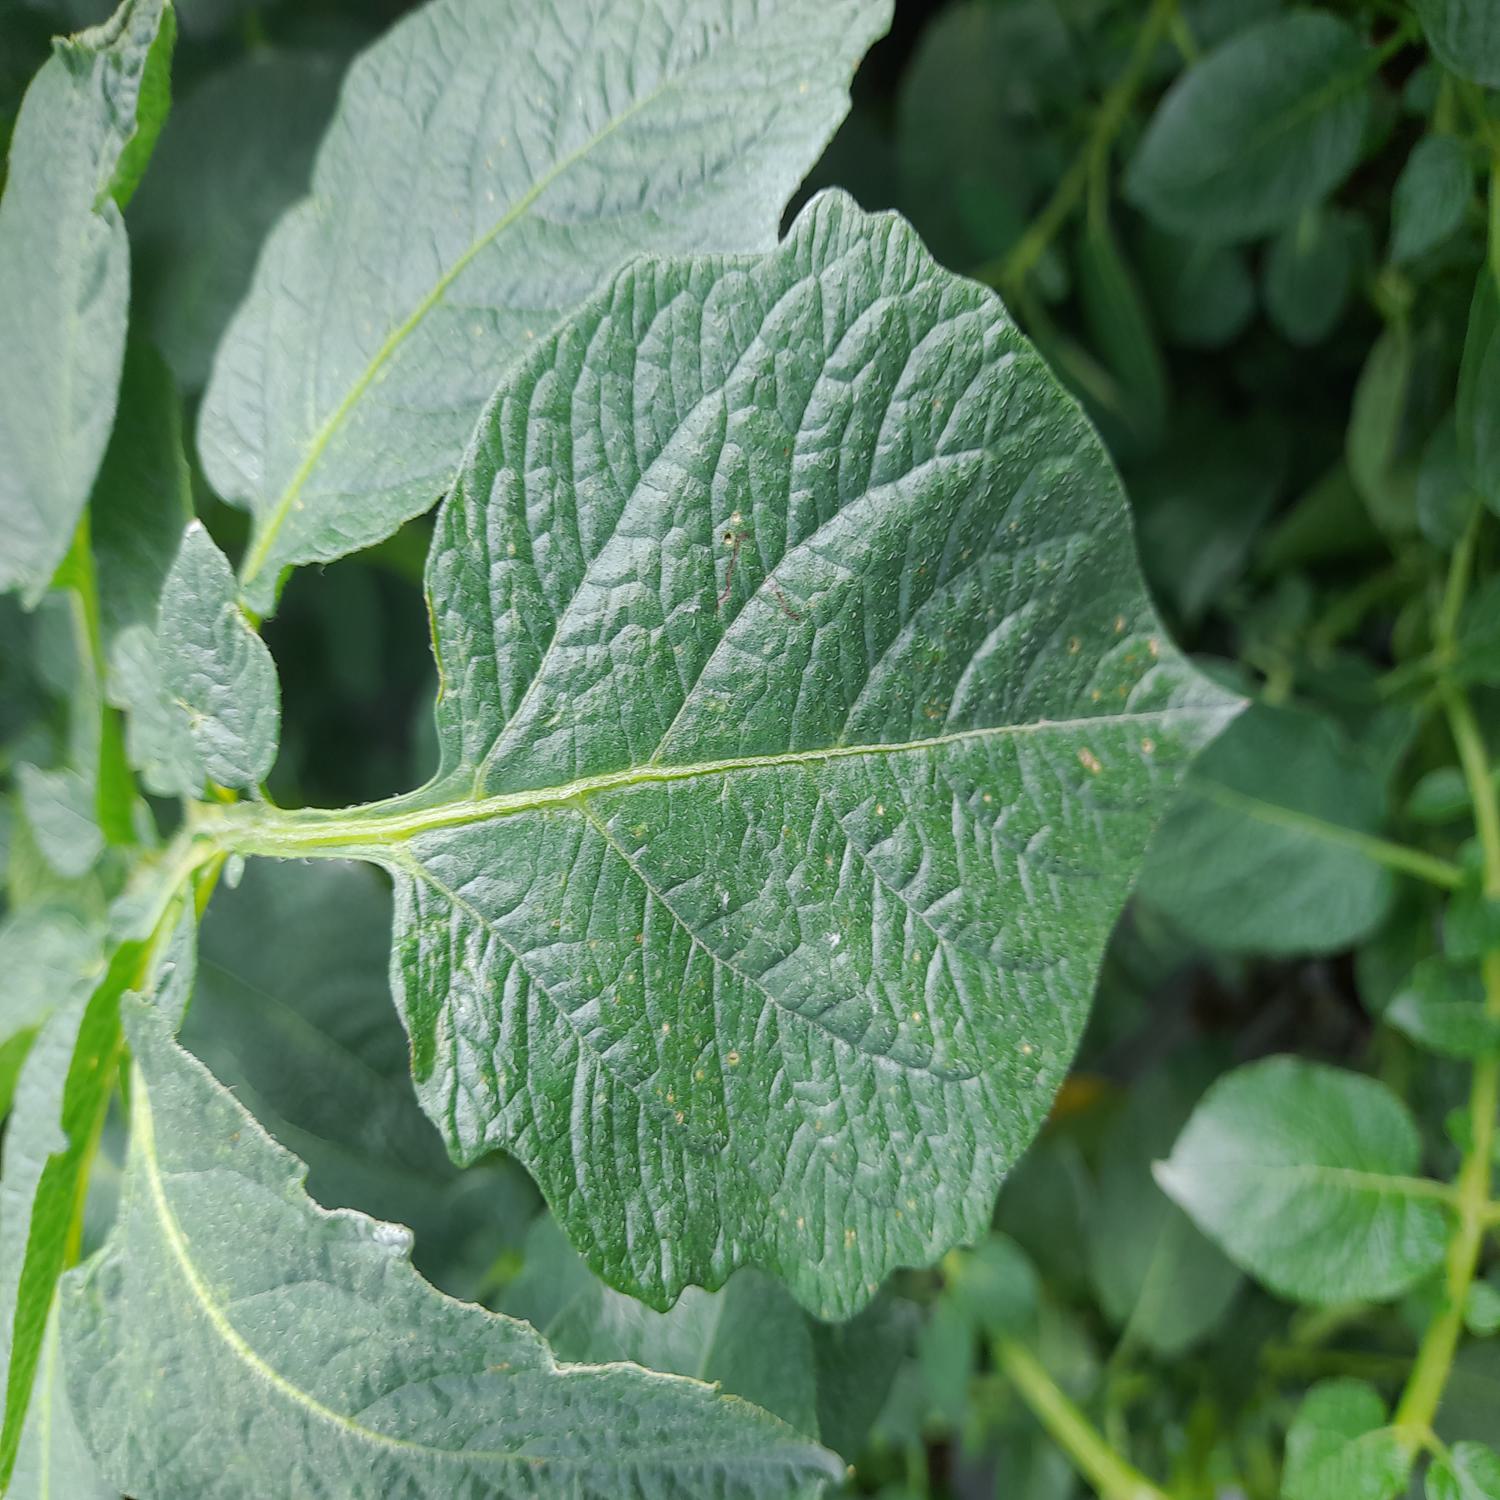
Etiqueta: Sana